Long-Hawerter Mill

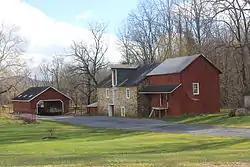
Long-Hawerter Mill, December 2012

The Long-Hawerter Mill is an historic, American grist mill that is located on Little Lehigh Creek in Longswamp Township, Berks County, Pennsylvania.